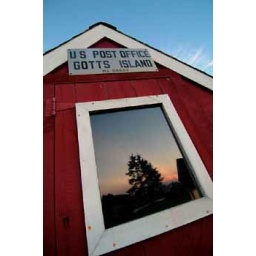
Sunset reflected in the window of Gotts Island post office